Watertown Branch Railroad

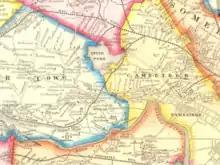
Map of the Watertown Branch Railroad in 1852. The Greenway will follow the route from Fresh Pond to the Arsenal area.

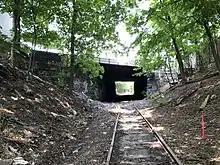
The Watertown-Cambridge Greenway right-of-way cleared of overgrowth in August 2018. Mt. Auburn Street passes overhead.

The Watertown Branch Railroad was a branch loop of the Fitchburg Railroad that was meant to serve the town of Watertown and the City of Waltham, Middlesex County, Massachusetts, as an independent short line railroad; it also serviced the Watertown Arsenal. The line has been formally abandoned and portions have been converted into a rail trail, the Watertown-Cambridge Greenway. A section from School Street to Arlington Street in Watertown was completed first. A small portion in Waltham has been converted into a park called Chemistry Station Park after the railroad station once located there. Construction of an extension to Fresh Pond Reservation in Cambridge began in the summer of 2018 and was completed in June 2022.